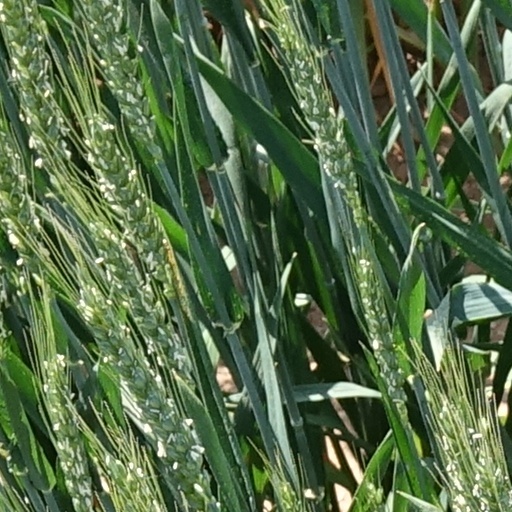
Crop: wheat